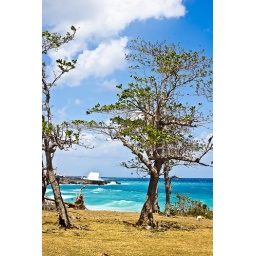
Almond trees sitting against a picturesque background. Happy grove School playing field Portland Jamaica WI